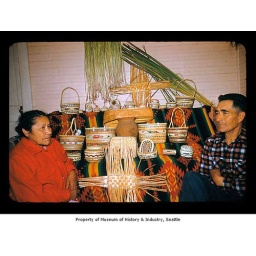
Agnes and William Penn near a basket display, probably in a house on the Quileute Indian Reservation